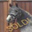
Label: horse